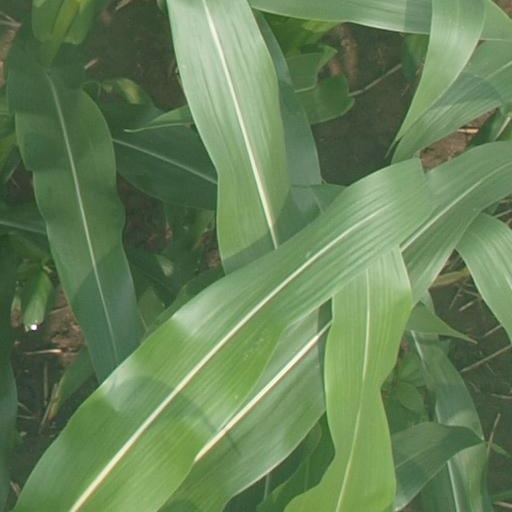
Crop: maize; corn